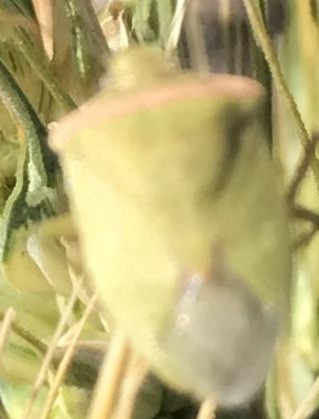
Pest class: stink_bug